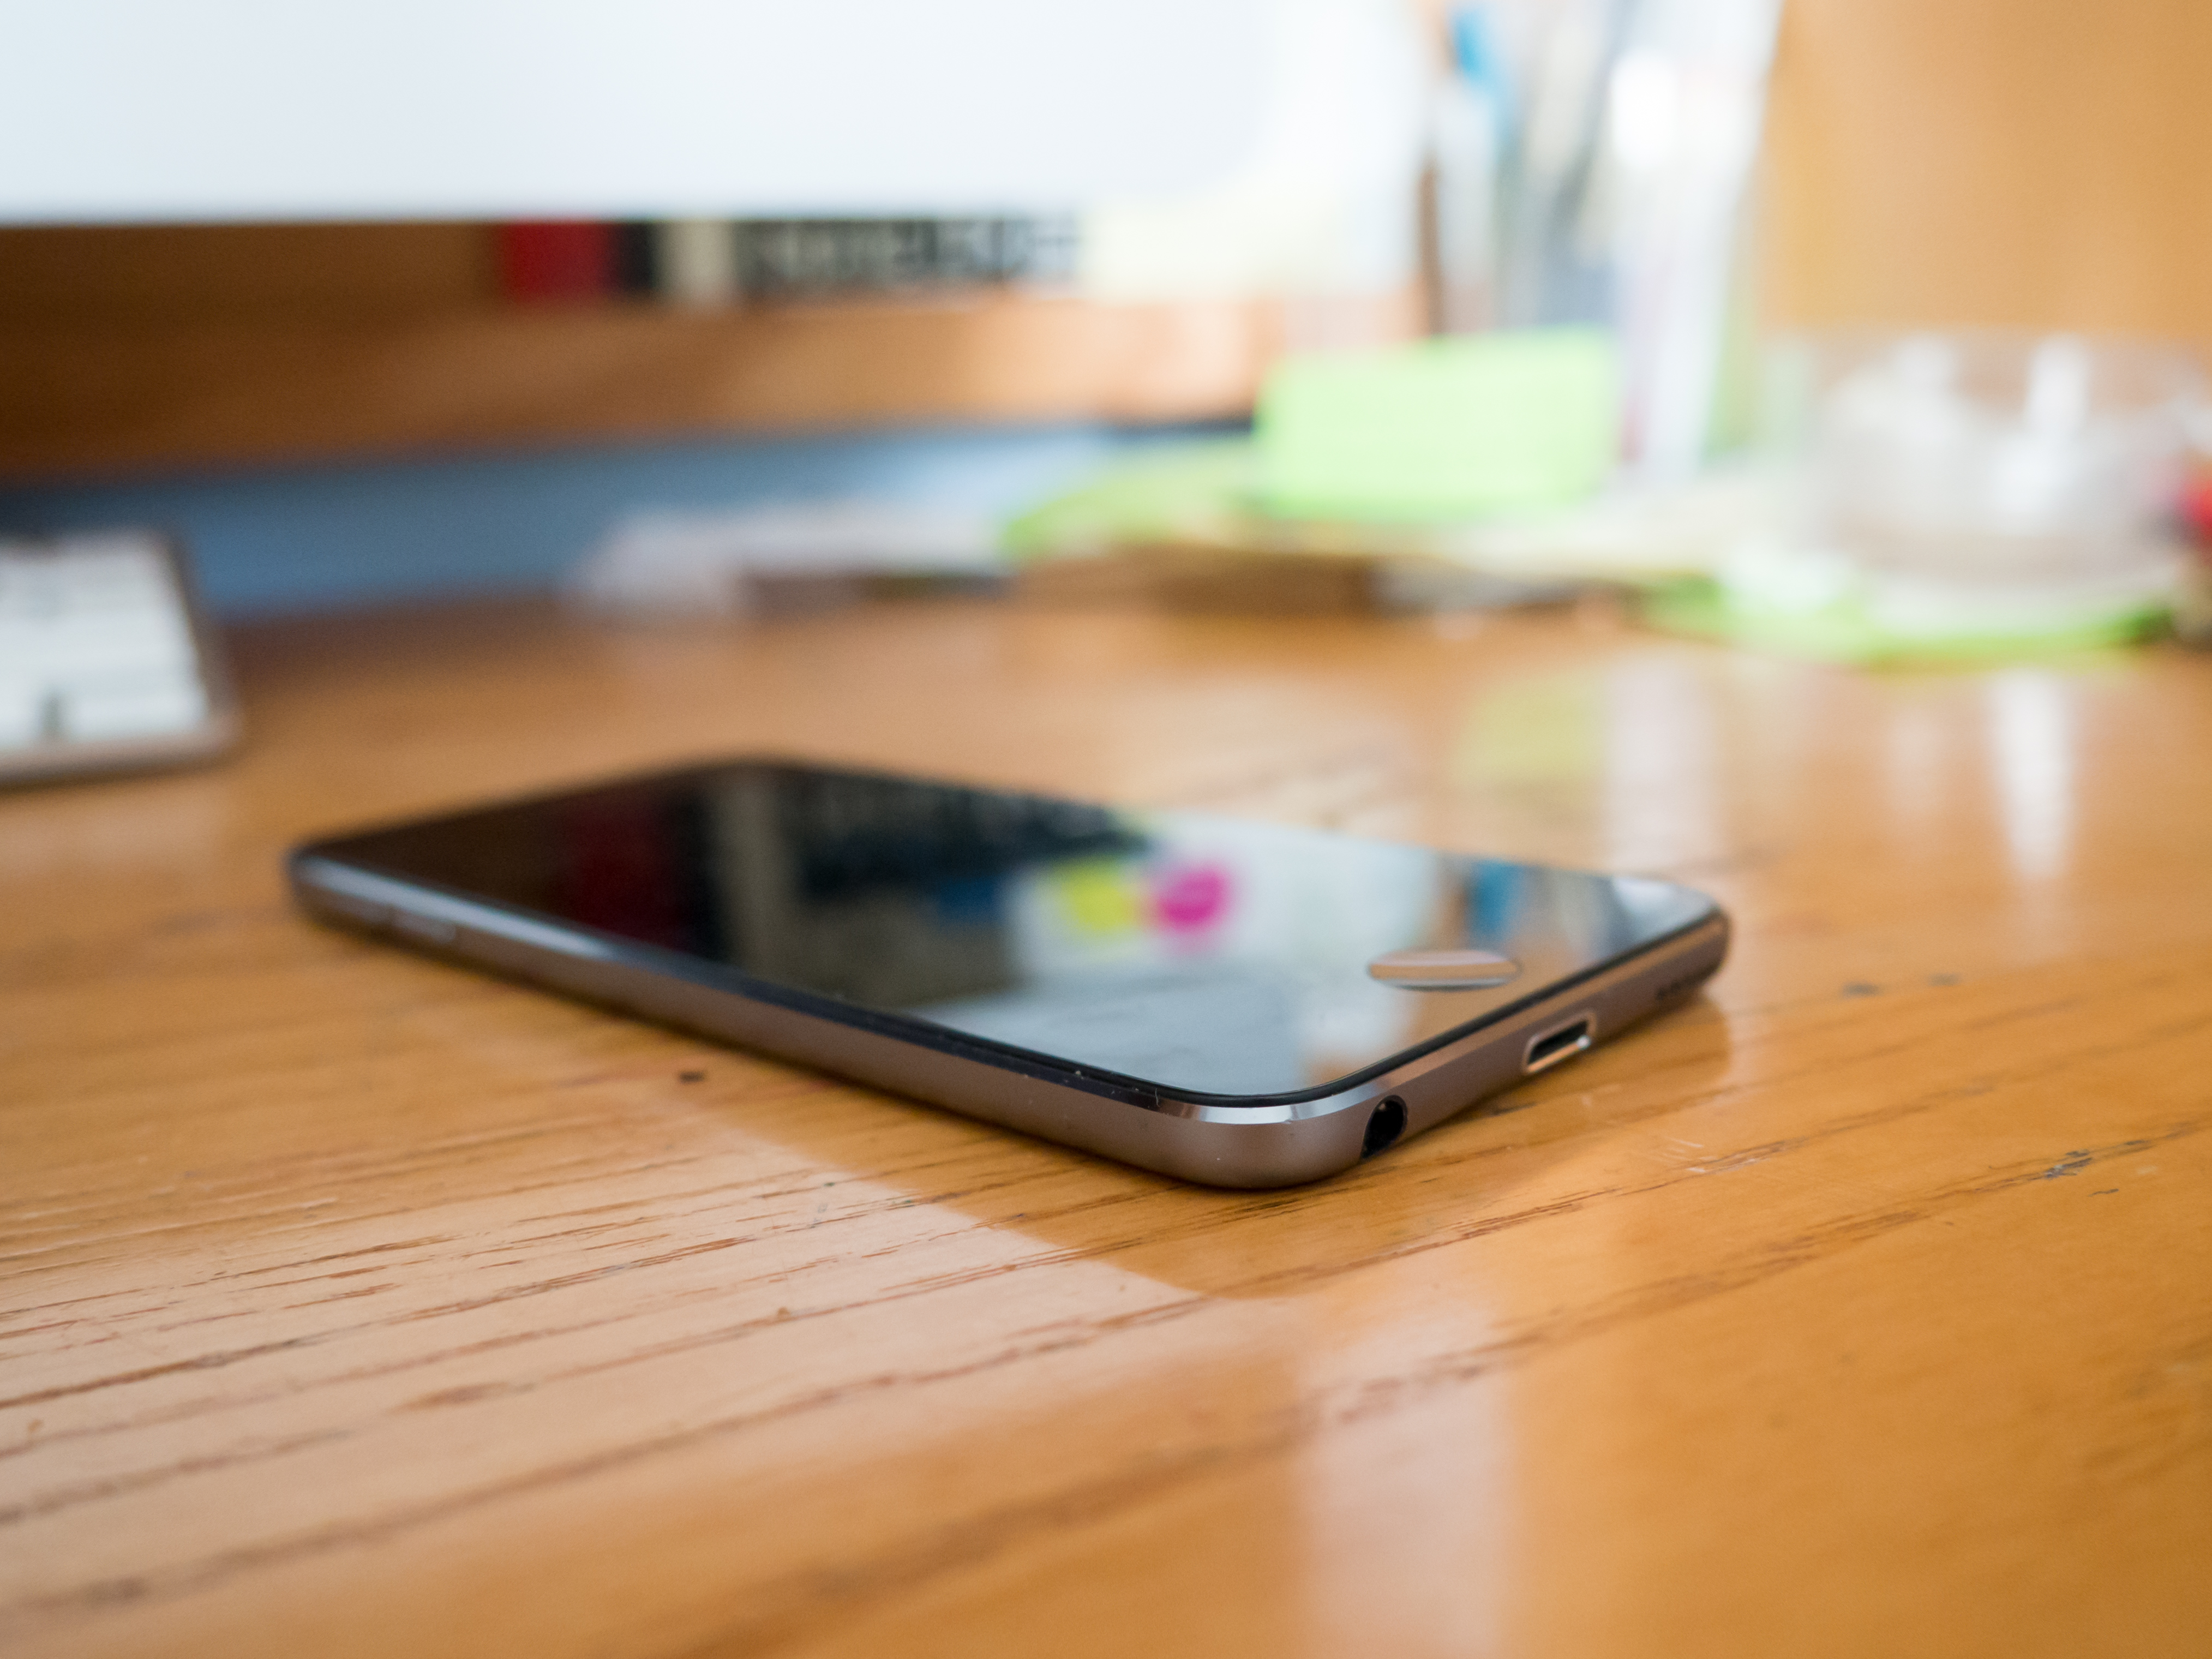
iphone, table, wood, floor, phone, desktop, gadget, shelf, furniture, woodgrain, publicdomain, design, shape, flooring